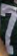
Number: 7